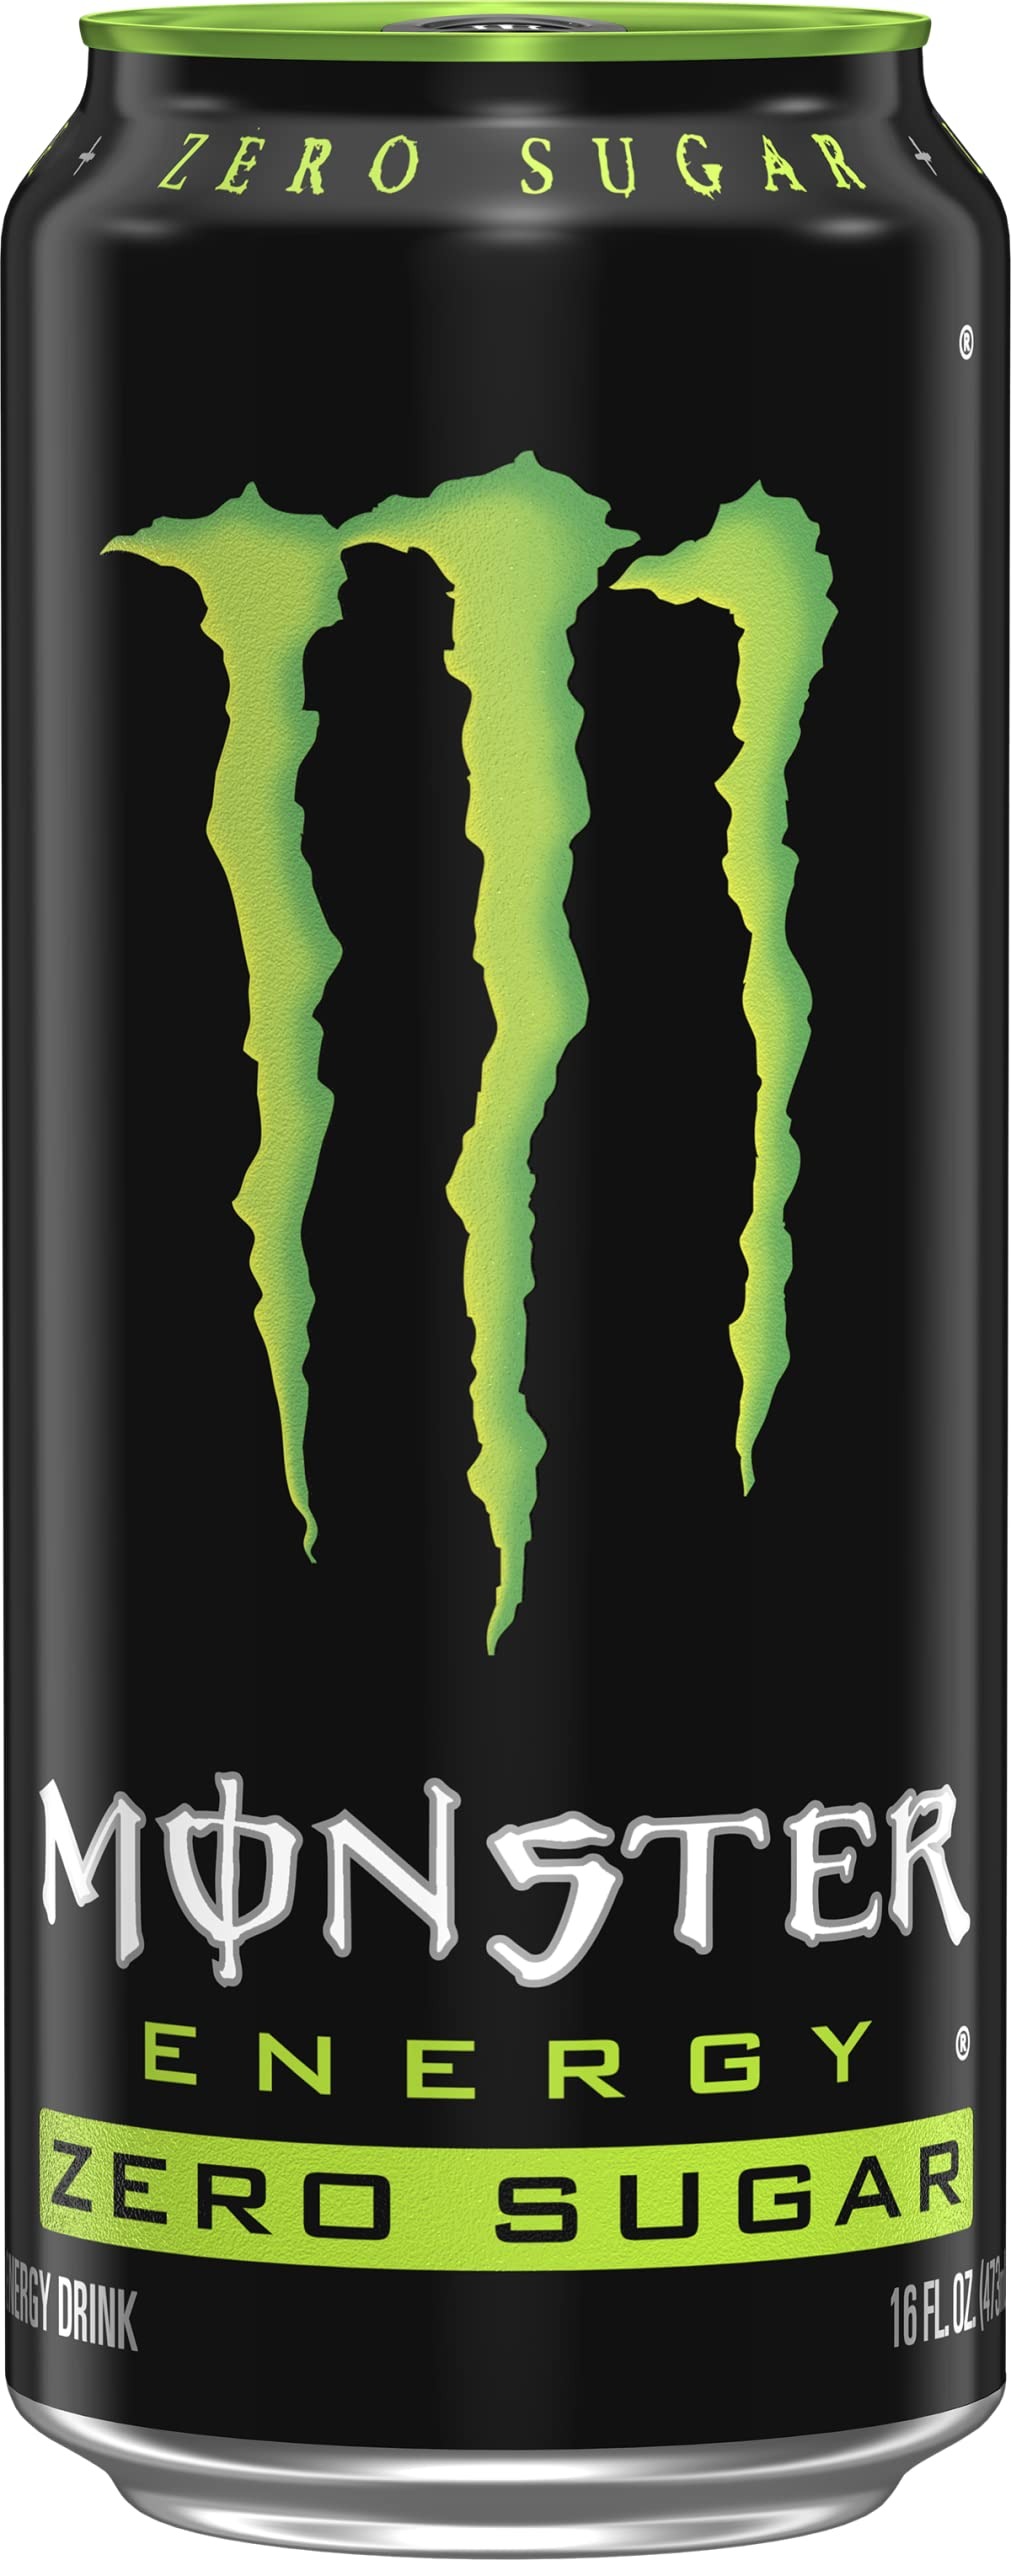
Item Name: Monster Energy Zero Sugar, Low Calorie Energy Drink, 16 Ounce
Bullet Point 1: Bullet Point #1
Bullet Point 2: Bullet Point #2
Bullet Point 3: Bullet Point #3
Bullet Point 4: Bullet Point #4
Bullet Point 5: Bullet Point #5
Value: 16.0
Unit: Ounce

Price: 3.135